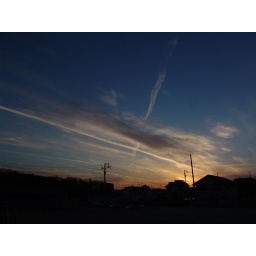
The cross road in the sky